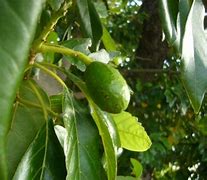
Label: Avocado